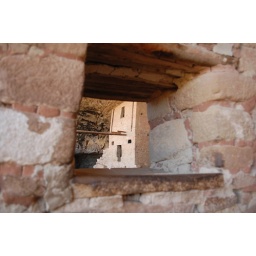
window view in balcony house